Thaumatin

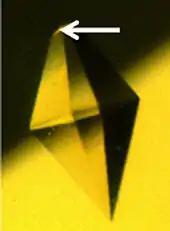
Thaumatin crystal (~1 mm long) grown by liquid–liquid diffusion under a micro-g environment in outer space. Arrow marks nucleation point.

Since thaumatin crystallizes very quickly and easily in the presence of tartrate ions, thaumatin-tartrate mixtures are frequently used as model systems to study protein crystallization. The solubility of thaumatin, its crystal habit, and mechanism of crystal formation are dependent upon the chirality of precipitant used. When crystallized with L- tartrate, thaumatin forms bipyramidal crystals and displays a solubility that increases with temperature; with D- and meso-tartrate, it forms stubby and prismatic crystals and displays a solubility that decreases with temperature. This suggests control of precipitant chirality may be an important factor in protein crystallization in general.